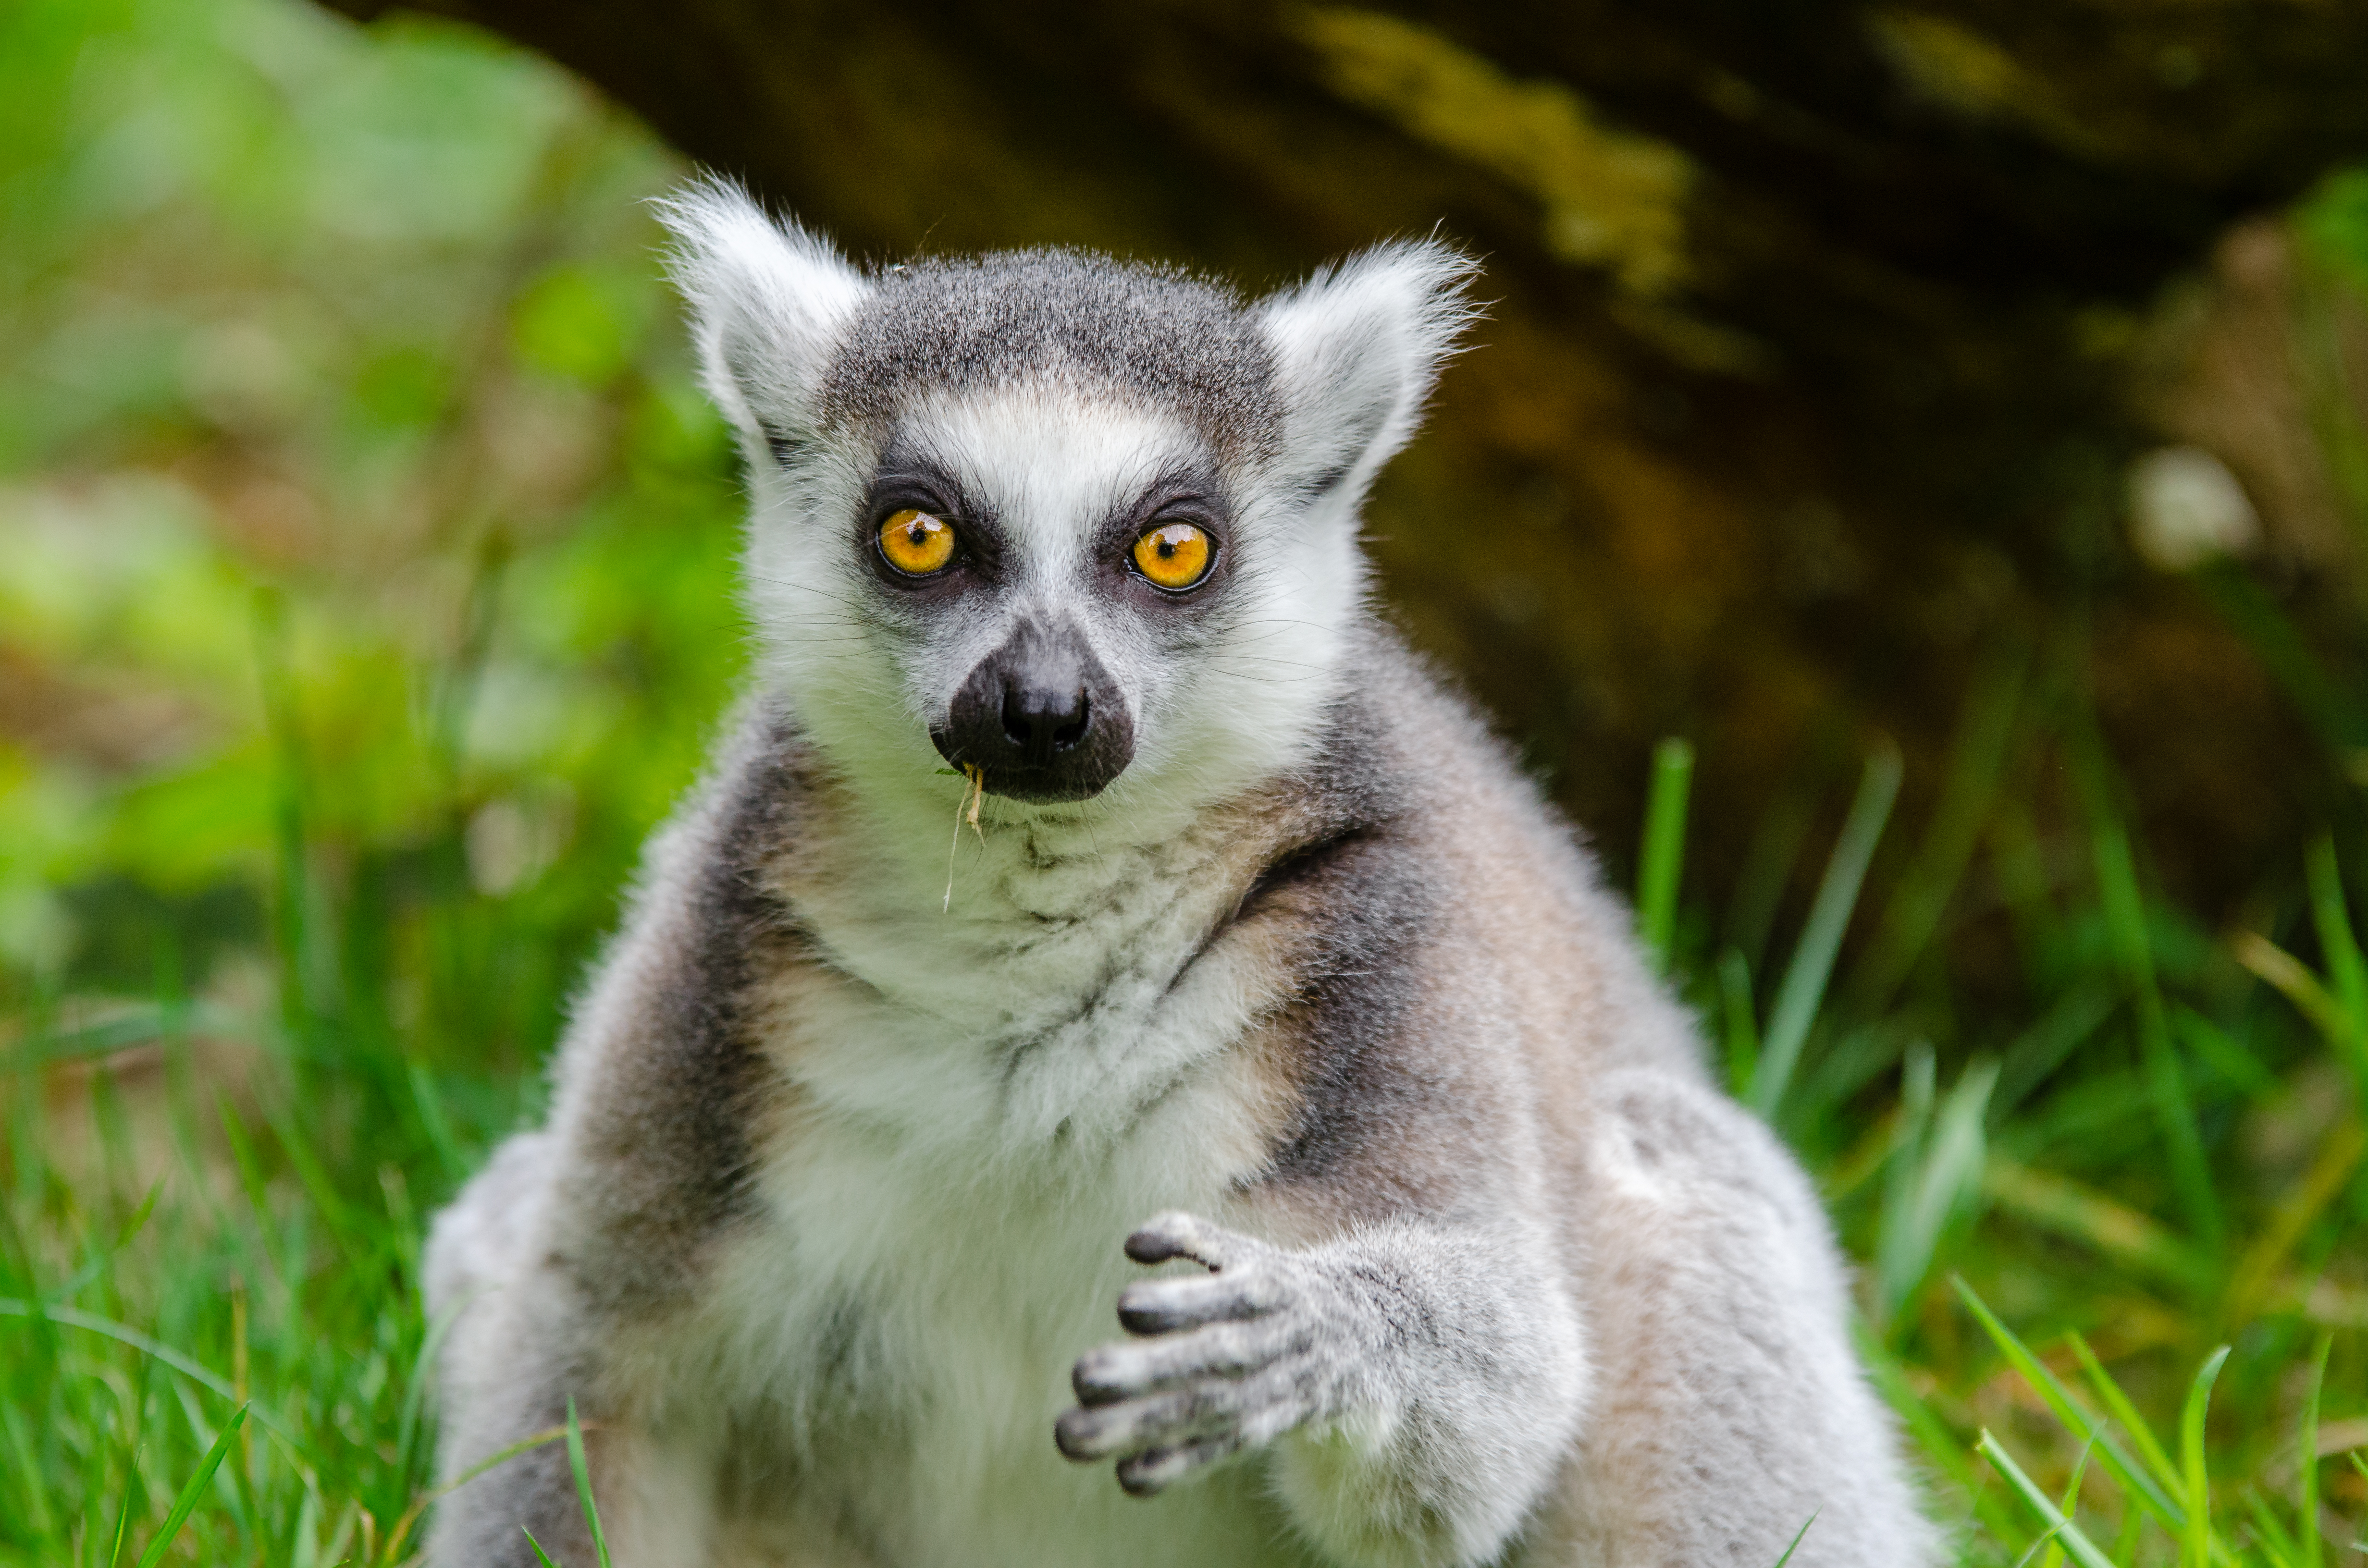
animal, wildlife, zoo, mammal, fauna, primate, madagascar, vertebrate, lemur